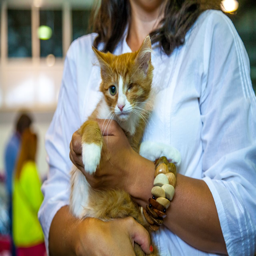
festival : a kitten for every family !